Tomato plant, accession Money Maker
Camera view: bottom (45 deg); turntable rotation: 90 degrees
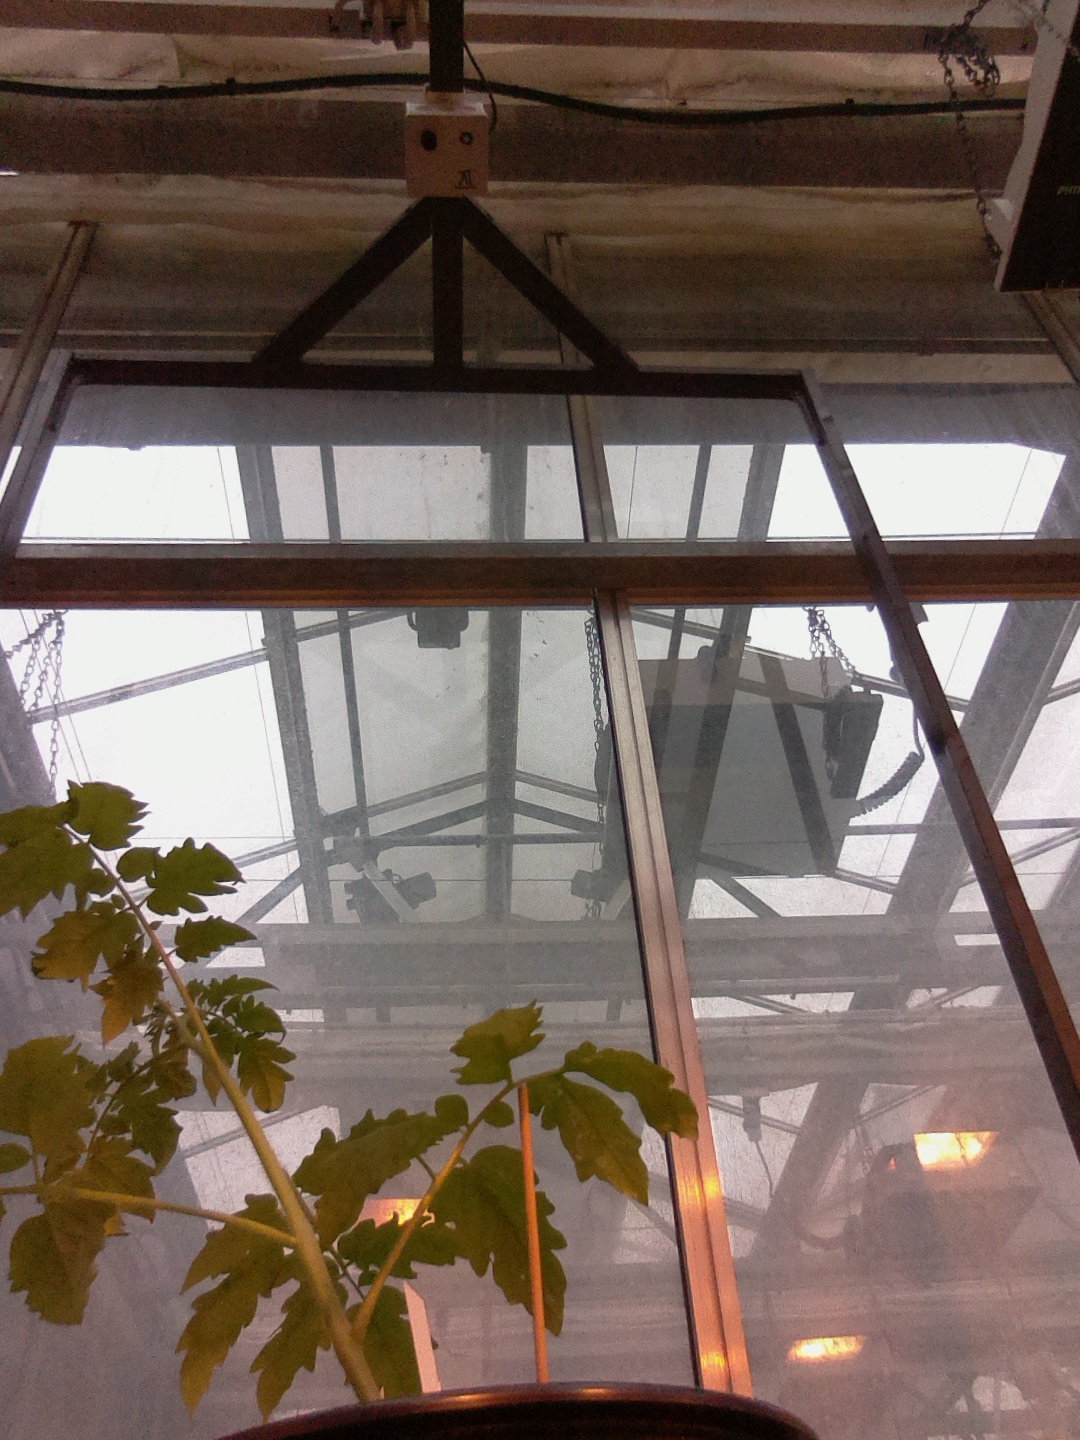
BBCH growth stage 14: 8 of true leaves visible